Bridal crown

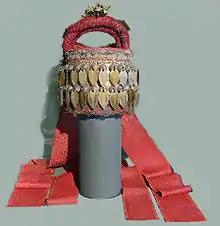
The "Altenburger Hormt" a 1624 bridal crown in the Museum of Thuringian Folk Art, Erfurt

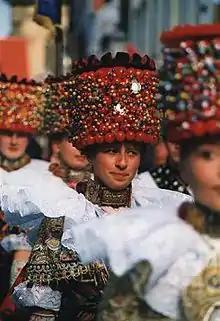
Lindhorst bridal procession. The women are wearing "Kranzmaikes", Lower Saxony

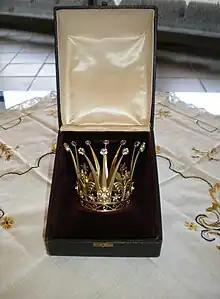
A Swedish bridal crown (coronet) from the 1930s in use through Täby Parish

Traditionally a bridal crown ( or, in the Black Forest, "Schäppel") is a headdress that, in Central and Northern Europe, single women wear on certain holidays, at festivals and, finally, at their wedding. Bridal crowns today, of another type, are also often provided by church parishes for the use of brides at their weddings.